Don Cooper

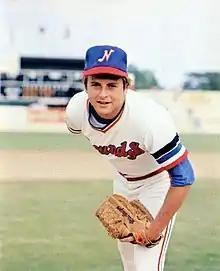
Cooper with the Nashville Sounds in 1980

Cooper was drafted by the New York Yankees in the 17th round (442nd overall) of the 1978 Major League Baseball Draft. After the 1980 season, he was selected by the Minnesota Twins from the Yankees in the Rule 5 draft.